New York State Route 414

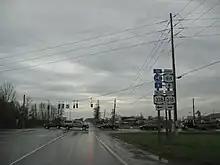
NY 414 north at NY 318 in Tyre. During the mid-1950s, this was the northern terminus of NY 89A.

Across the county line, NY 414 veers slightly to the west and east as it heads north across rural terrain to the village of Clyde, located on the Erie Canal and the CSX Transportation-owned Rochester Subdivision. The route traverses the lightly populated southern half of the village prior to crossing the canal and the railroad to enter the village's center. As it proceeds through Clyde's business district, NY 414 intersects NY 31, overlapping the route for just as NY 31 moves from Park to Genesee Streets. NY 414, meanwhile, continues north through the community on Glasgow Street, passing several blocks of homes and the Clyde-Savannah Central School District's combined middle and high schools before exiting Clyde for more rural regions of Wayne County.